Peru

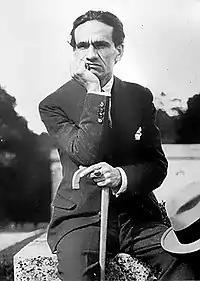
Cesar Vallejo, Peru's most famous poet

The country is heavily dependent on mining for the export of raw materials, which represented 61.3% of exports in 2023. In 2019, the country was the world's second largest producer of copper and zinc, eighth largest producer of gold, third largest producer of lead, the fourth largest producer of tin, the fifth largest producer of boron, and the fourth largest producer of molybdenum – not to mention gas and of oil. In 2023, it was the third largest producer of silver globally. The country has an expectant competitive position in global mining, maintaining mining leadership in Latin America and a solid mining history and trajectory little industrialized; Peru suffers from the international variation of commodity prices.